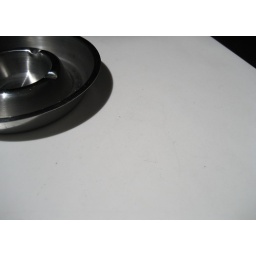
its all there, in black & white